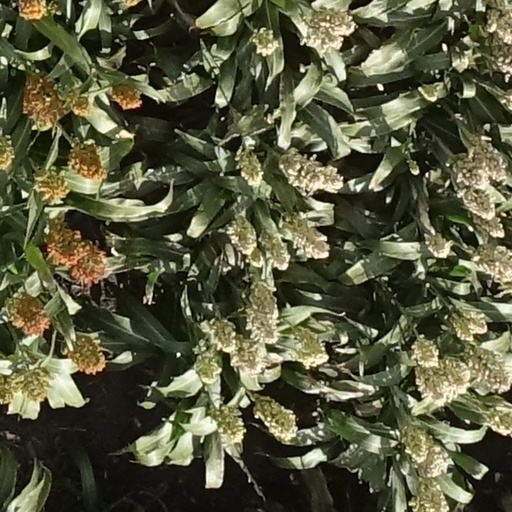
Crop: sorghum